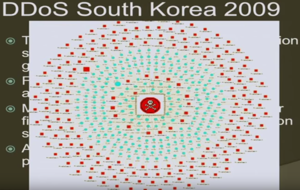
La cyberguerre, guerre cybernétique ou guerre de la toile consiste en l'utilisation d'ordinateurs et d'Internet pour mener une guerre dans le cyberespace.